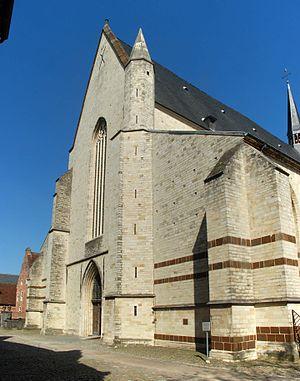
Belgique - Louvain - Église Saint-Jean-Baptiste-du-Béguinage
Le grand béguinage de Louvain est le plus vieux et le plus grand des deux béguinages que compte la ville belge de Louvain, dans la province du Brabant flamand.
L'église Saint-Jean-Baptiste-du-Béguinage est une église classée de style gothique située à Louvain, dans la province du Brabant flamand en Belgique.